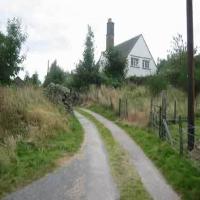
Weather: cloudy or overcast